Harlan, Kentucky

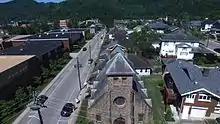
Overlooking East Central Street. Harlan High School and Middle School are visible on the left.

Two school districts, the Harlan County Public Schools and the Harlan Independent Schools, are based in the city. The independent schools, whose district roughly coincides with the city limits of Harlan, feature Harlan Elementary, Harlan Middle, and Harlan High.